Philipp Ther

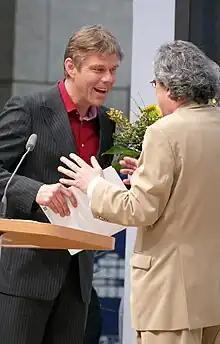
Philipp Ther receiving the Leipzig Book Fair Prize for non-fiction in 2015

2006: Richard G. Plaschka Award of the Austrian Academy of Sciences for the book "Operntheater in Zentraleuropa" ["Music theater in Central Europe]"